Julián Íñiguez de Medrano

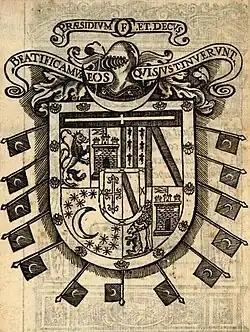
Coat of Arms of the Medrano family on top of the coat of arms of Valdeosera, as seen in Lord Tomás Fernández de Medrano's "República" "Mista" (1602). The Latin script reads: ""Protection and Honor. We bless those who have endured.""

His father, Pedro, remained loyal to the Navarrese crown and lost his life in the fight for independence "in the city of Estella in the service and favor of King John III of Navarre, and that the wound from which he died was inflicted by those who came in service of the Catholic King when they sought to take the city of Estella." A seventy-year-old squire from Estella named Pedro de Arbizu recounted: